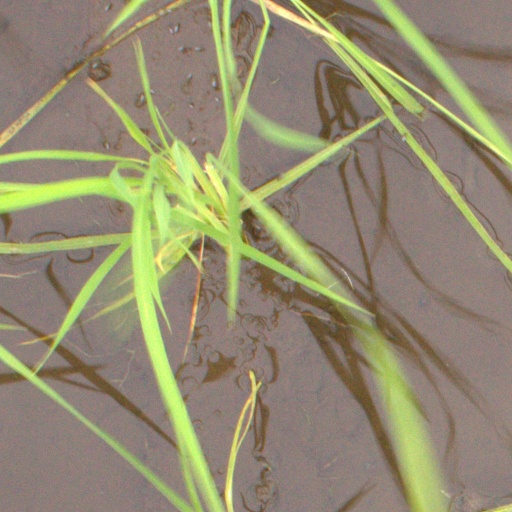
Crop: rice